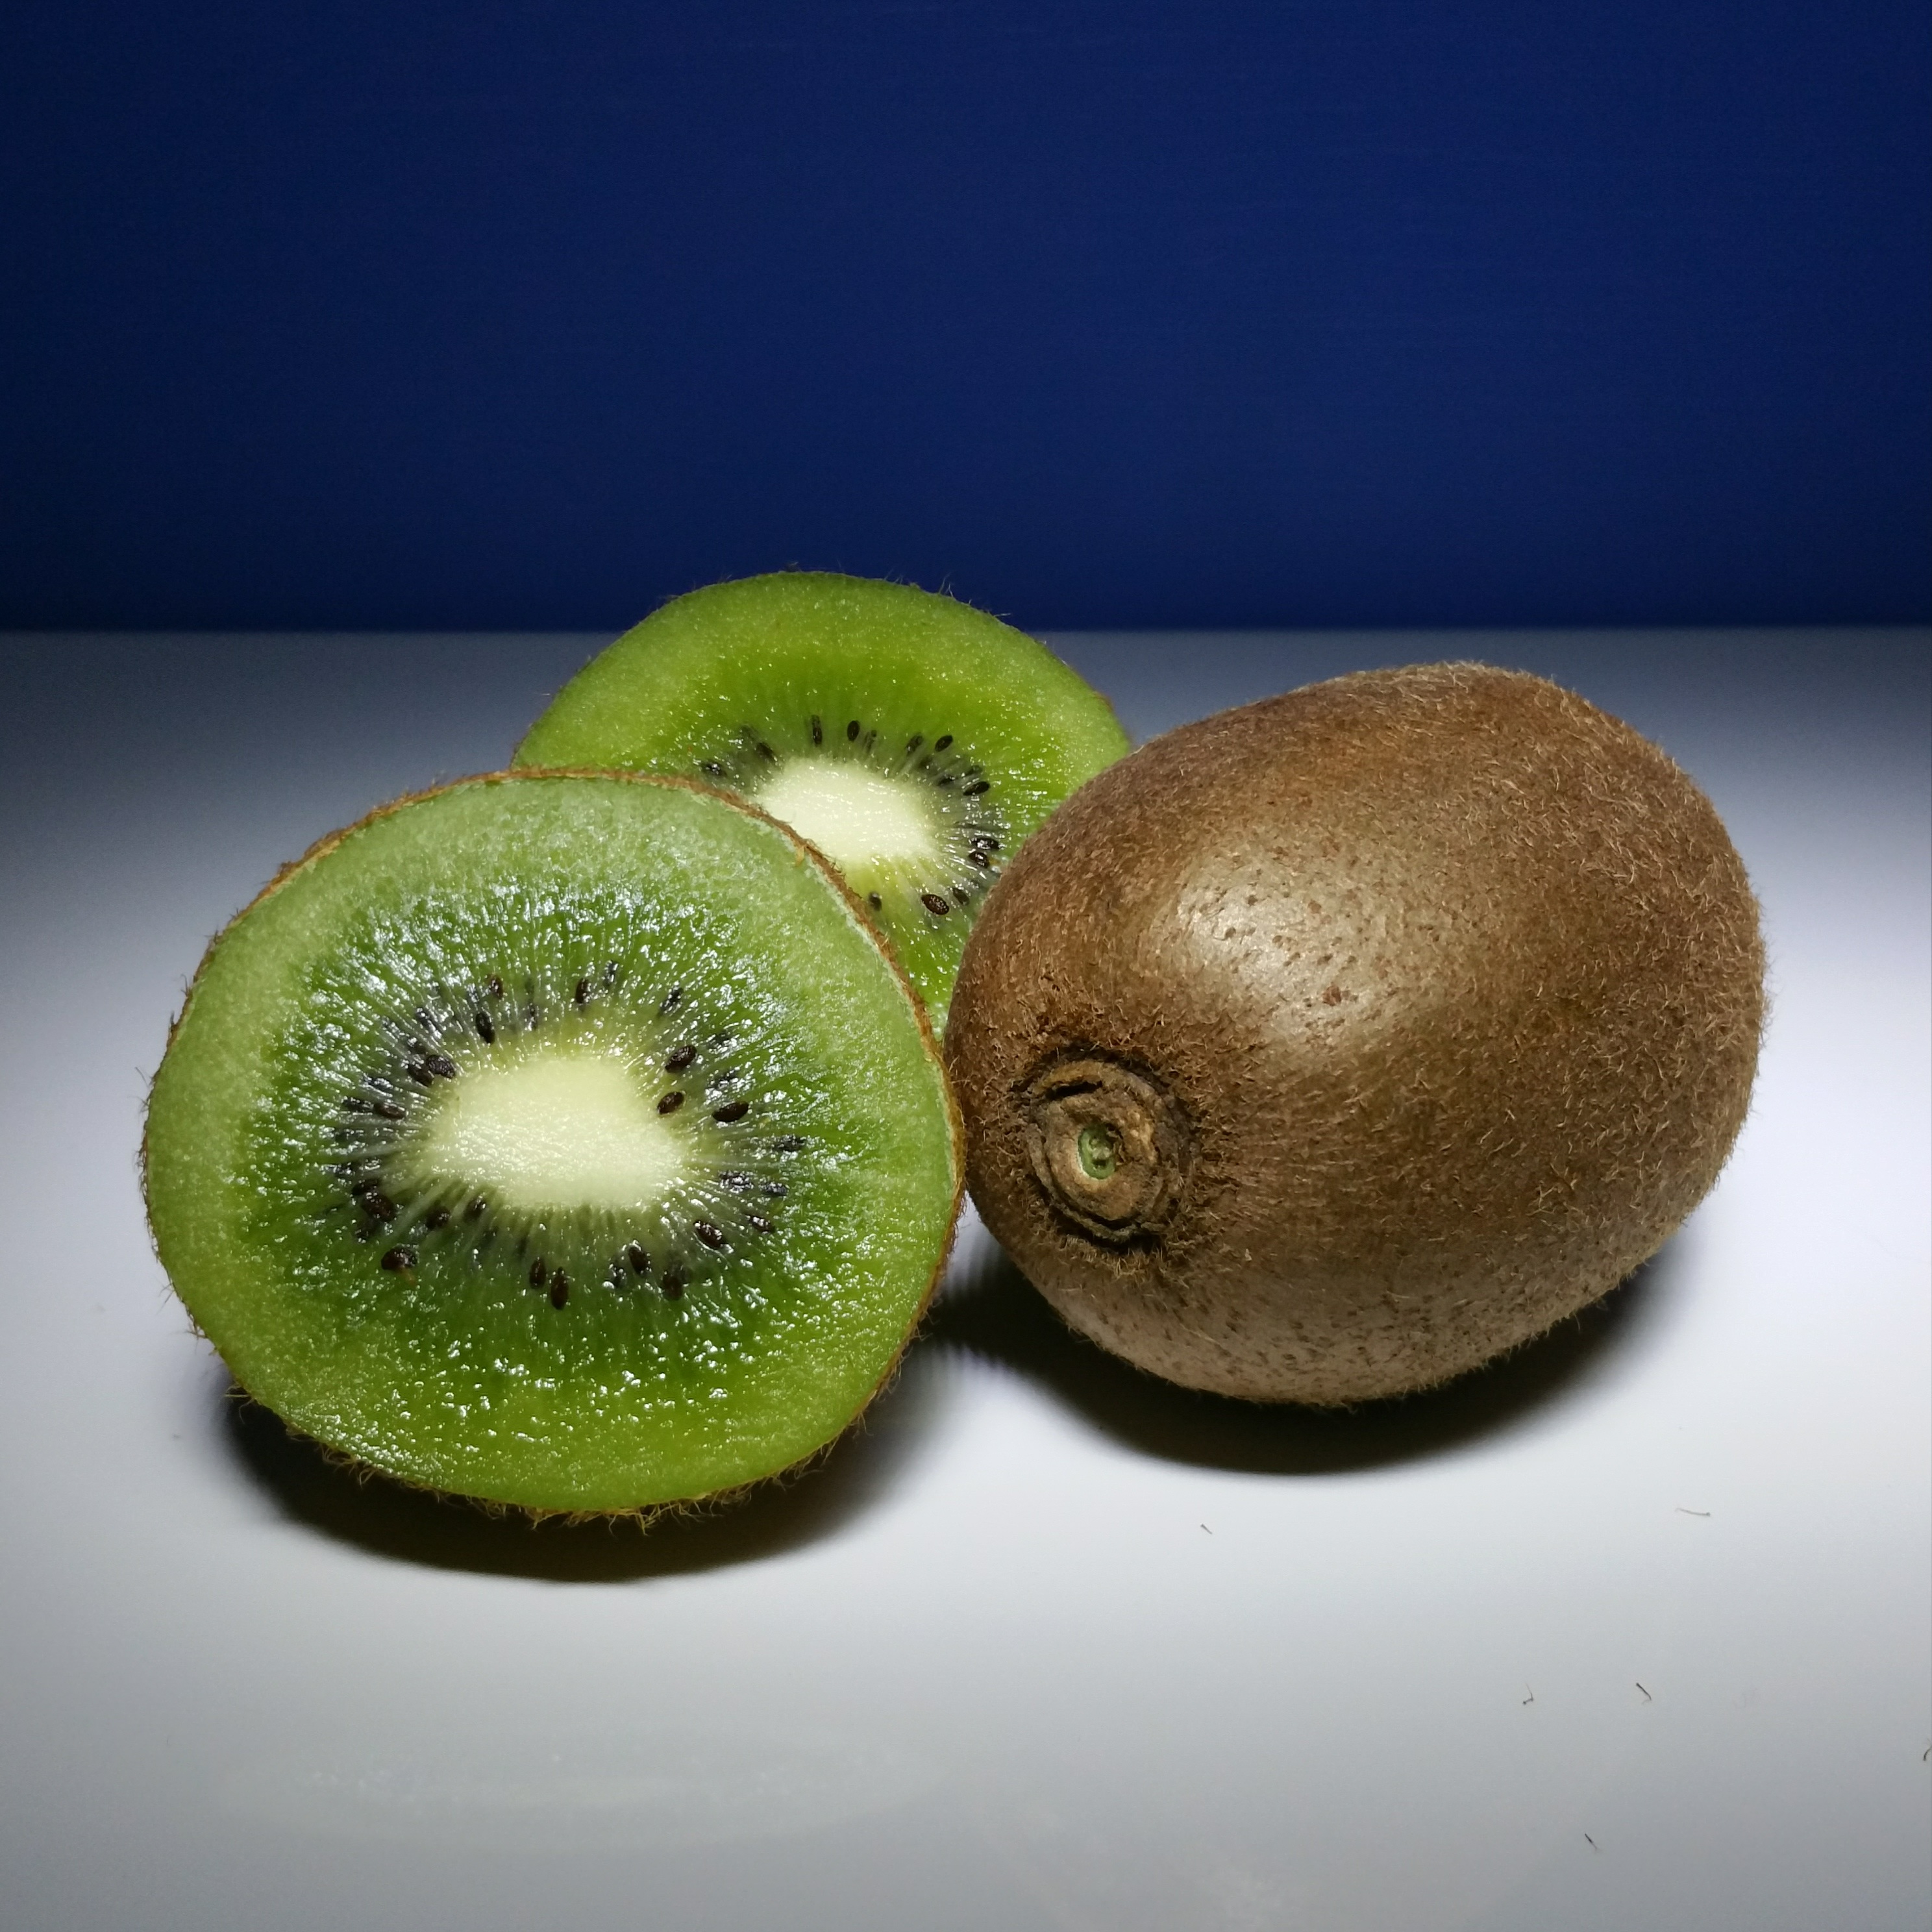
plant, fruit, food, green, produce, healthy, kiwi, fruits, vitamins, macro photography, flowering plant, land plant, kiwifruit